Kagemori Station

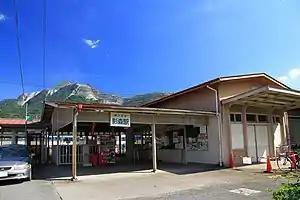
Kagemori Station, August 2012

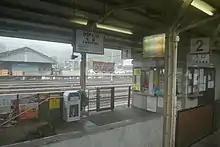
Inside the station, 2019

is a passenger railway station located in the city of Chichibu, Saitama, Japan, operated by the private railway operator Chichibu Railway.